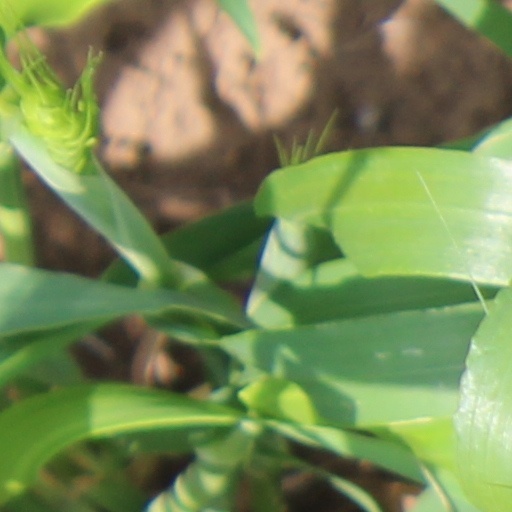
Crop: wheat